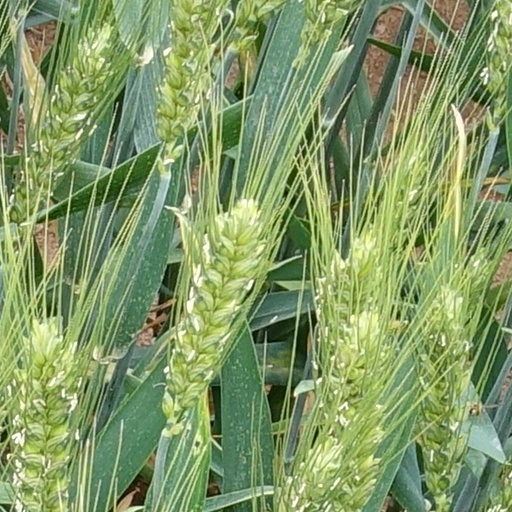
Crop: wheat